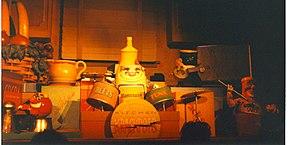
Kitchen Kabaret est une ancienne attraction du pavillon The Land à Epcot présentée par Kraft. C'était un spectacle musical avec des personnages audio-animatronics.